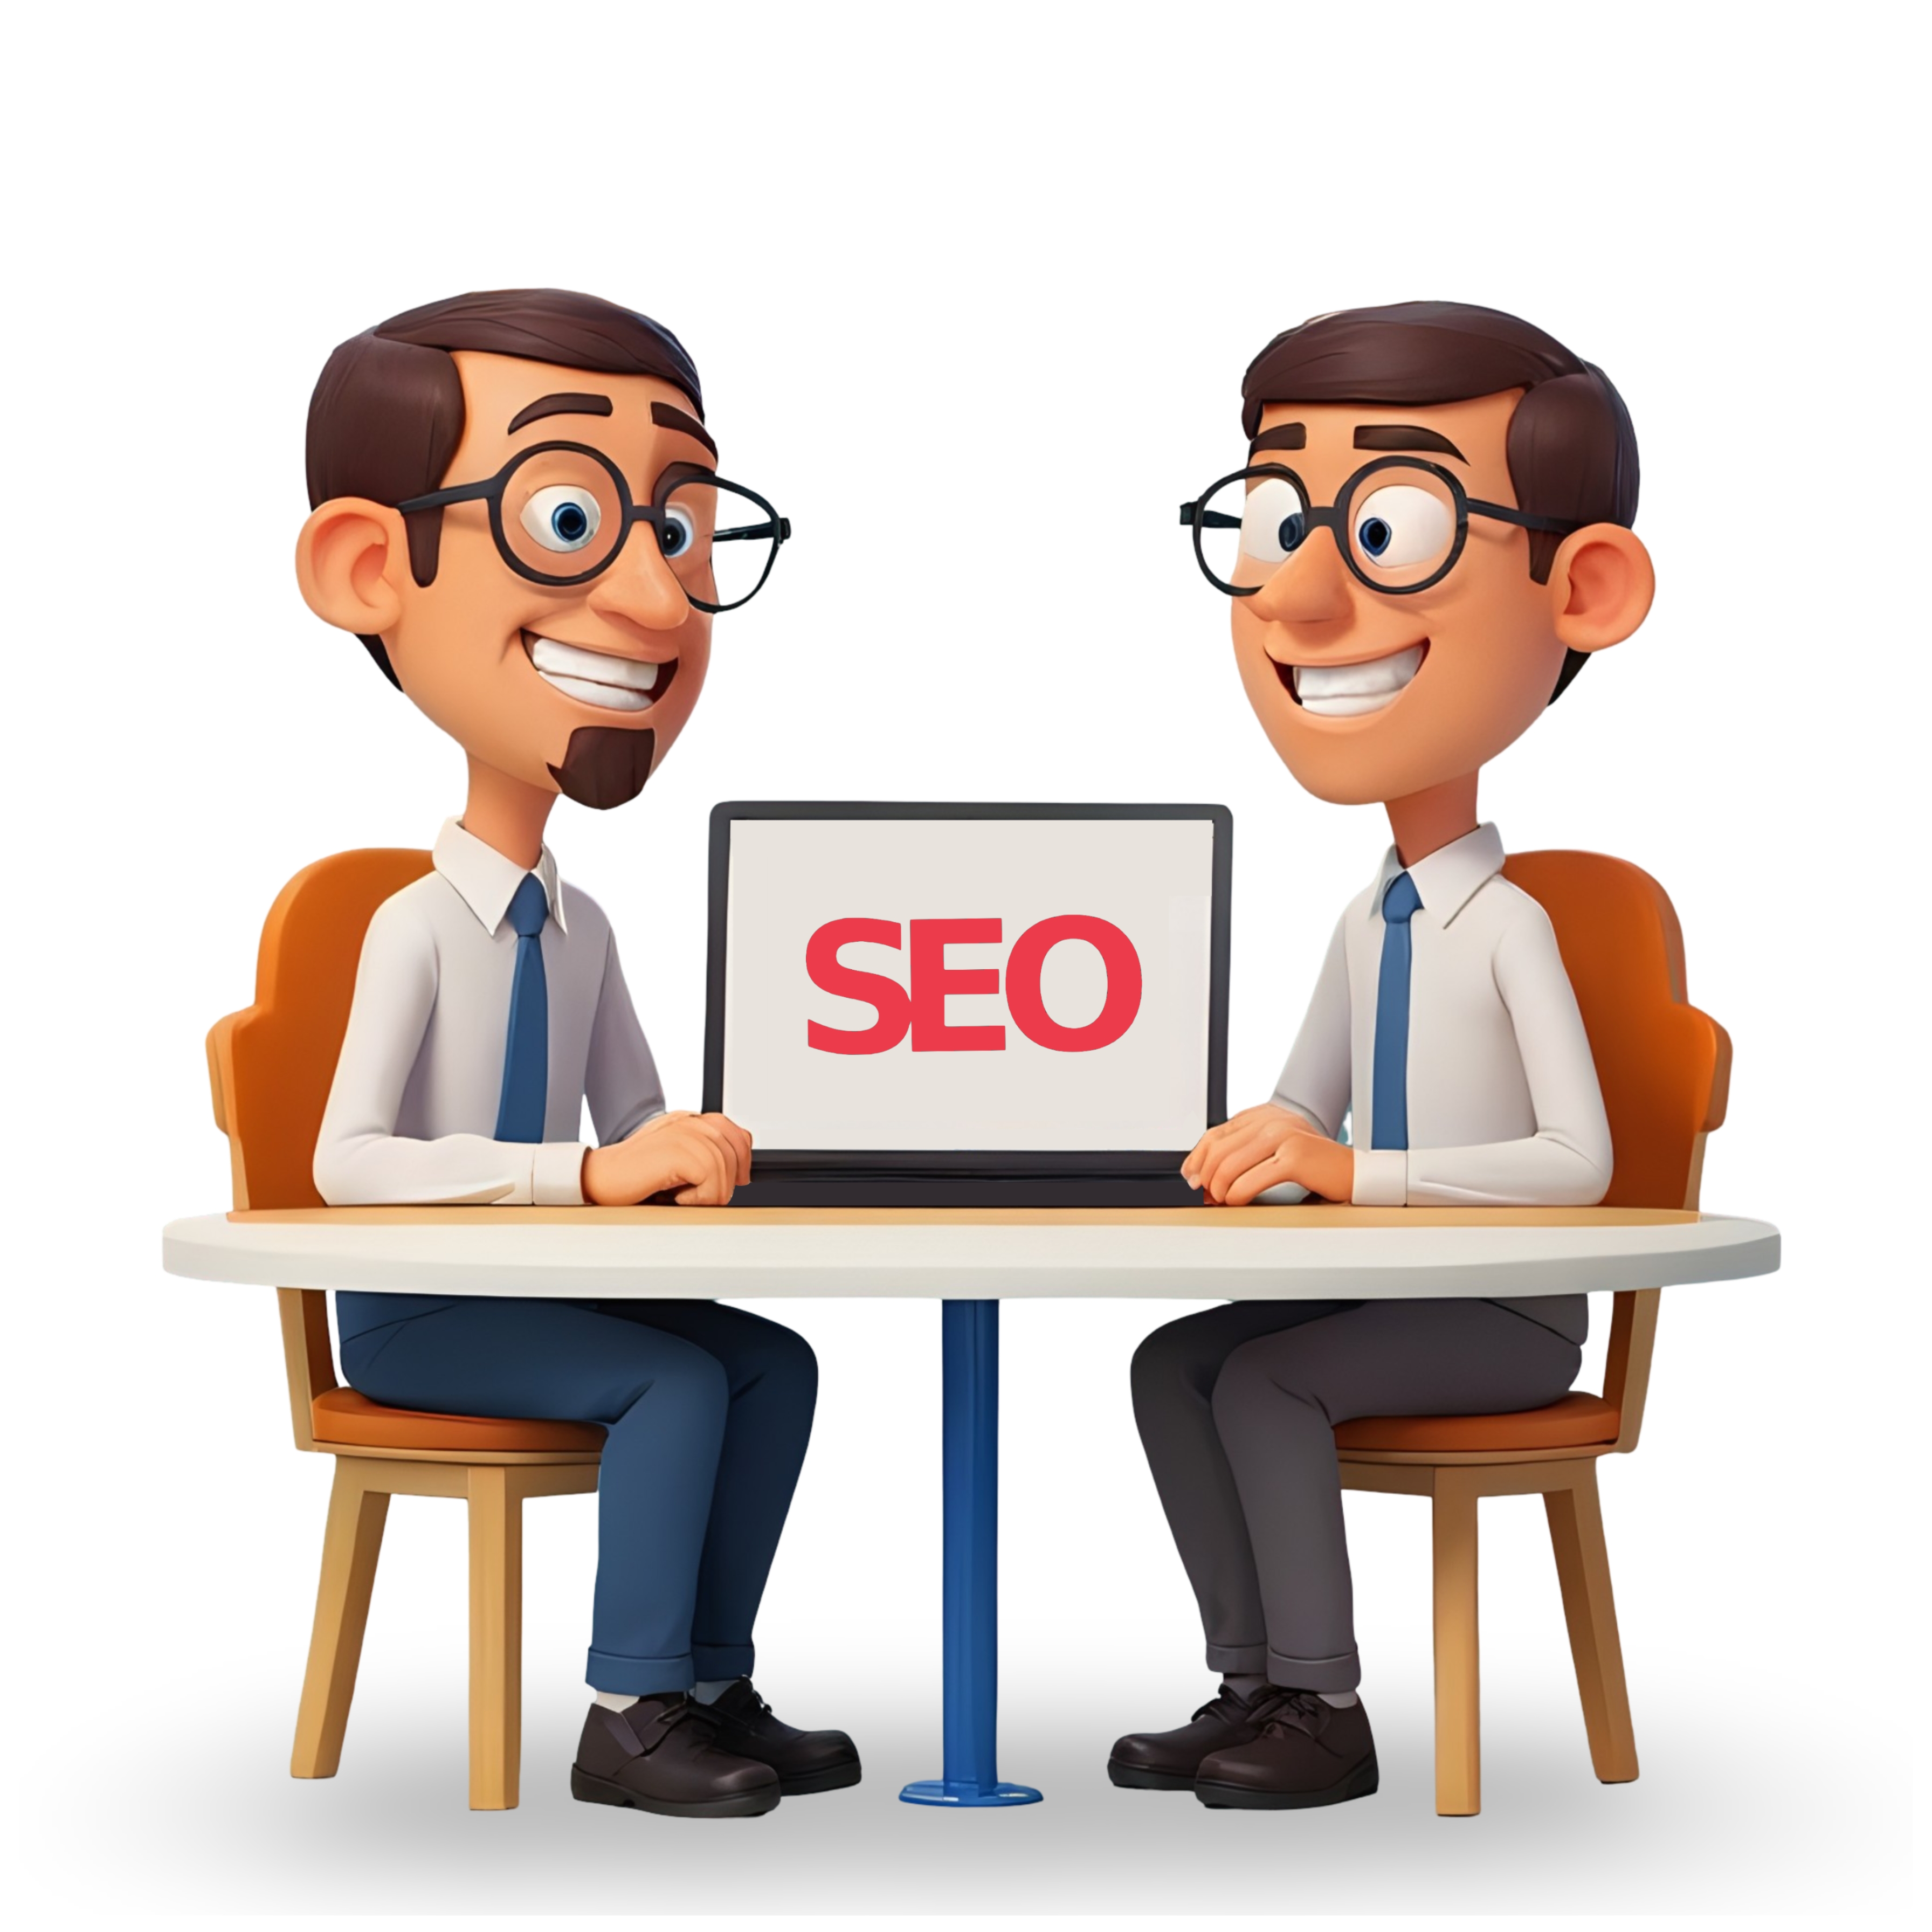
seo, website, laptop, computer, internet, web, technology, data, advertising, office, www, optimization, service, meeting, business, people, strategy, cartoon, cutout, clothing, footwear, table, smile, furniture, sharing, product, standing, gesture, vision care, font, interaction, eyewear, finger, happy, white collar worker, team, fun, youth, illustration, output device, job, conversation, employment, graphics, sitting, coffee table, Animated cartoon, design, chair, fictional character, animation, desk, collaboration, management, moustache, clip art, logo, interview, recreation, businessperson, transport, leisure, photo caption, brand